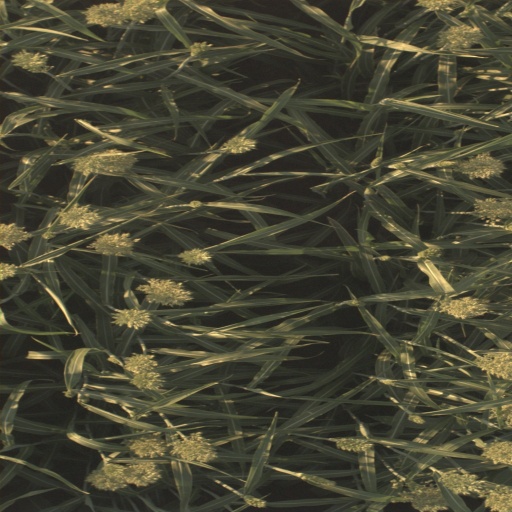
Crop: sorghum